George Whiting

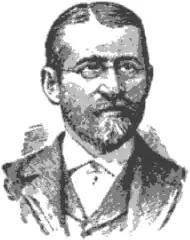

George Elbridge Whiting (September 14, 1840 – October 14, 1923) was an American composer of classical music.